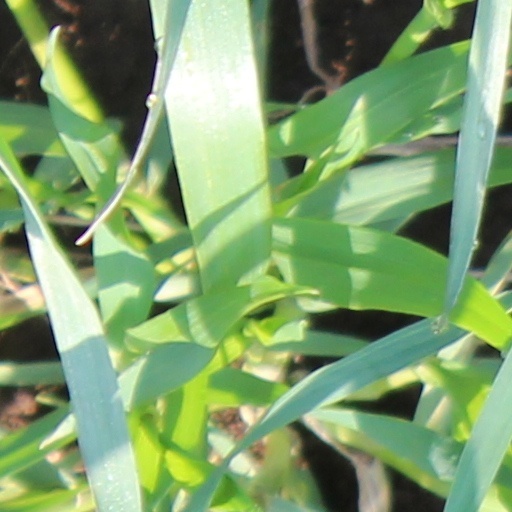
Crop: wheat